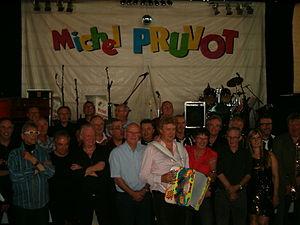
Michel Pruvot durant ses cinquante ans de carrière à la Mégacité d’Amiens entouré de la plupart de ses musiciens avec lesquels il a collaboré durant sa carrière.
Michel Pruvot est un musicien et présentateur français né le 30 janvier 1948 à Rue dans la Somme. Il présente l'émission Sur un air d'accordéon de 1992 à 2002, puis à partir de 2009.